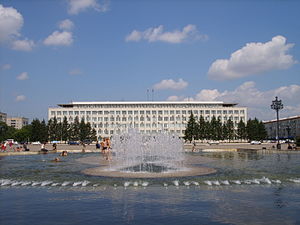
Blagovesjtjensk
Blagovesjtjensk er en by i Amur oblast i det Fjernøstlige føderale distrikt i Den Russiske Føderation. Blagovesjtjensk er administrativt center i oblasten, og har 224.419 indbyggere.